Research history of Tylosaurus

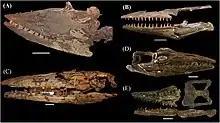
Fossil skulls of "Tylosaurus" species (A) "T. proriger", (B) "T. nepaeolicus", (C) "T. bernardi", (D) "T. saskatchewanensis", and (E) "T. pembinensis"

By Russell (1967), the only recognized valid species of "Tylosaurus" were "T. proriger" and "T. nepaeolicus". However, throughout the 19th and 20th centuries, numerous species of mosasaurs were described from around the world that are now recognized within the genus "Tylosaurus". These additional species were identified as different genera during their times of discovery and it was not until the early 21st century when they were reclassified as "Tylosaurus".